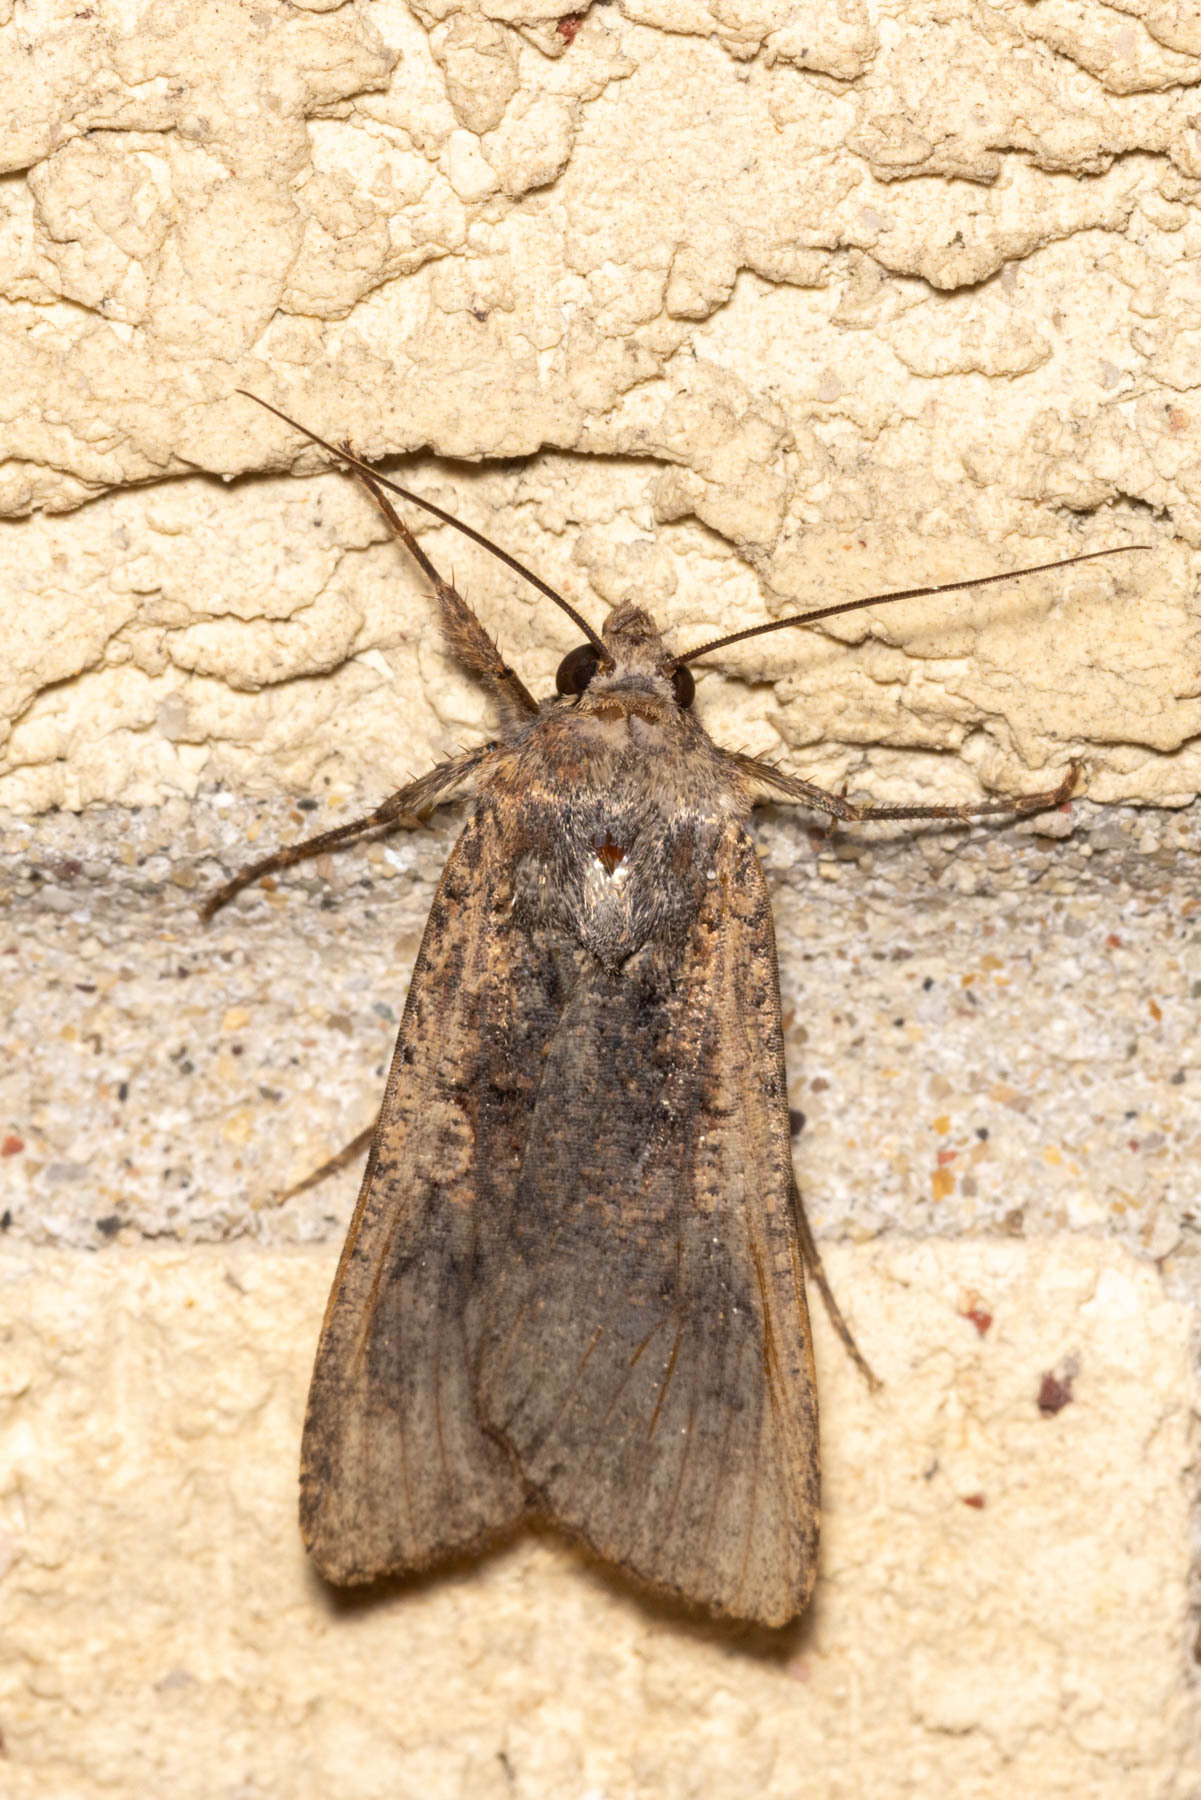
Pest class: cutworms